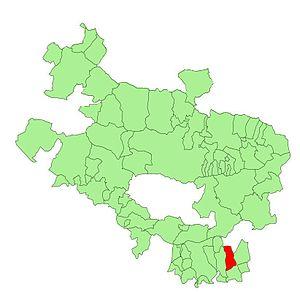
Yécora en espagnol ou Ekora ou Iekora en basque est une commune d'Alava, dans la communauté autonome du Pays basque en Espagne.